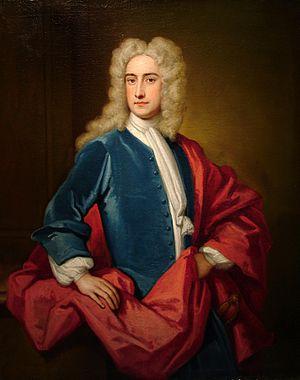
La circonscription de Worcester est une circonscription située dans le Worcestershire et représentée à la Chambre des Communes du Parlement britannique.
Le leader de la Chambre des communes est le ministre chargé des relations avec la Chambre des communes au sein du gouvernement du Royaume-Uni. Il est membre du cabinet.
Le secrétaire d'État aux Affaires, à l'Innovation et aux Compétences est le membre du gouvernement britannique placé à la tête du département des Affaires, de l'Innovation et des Compétences.